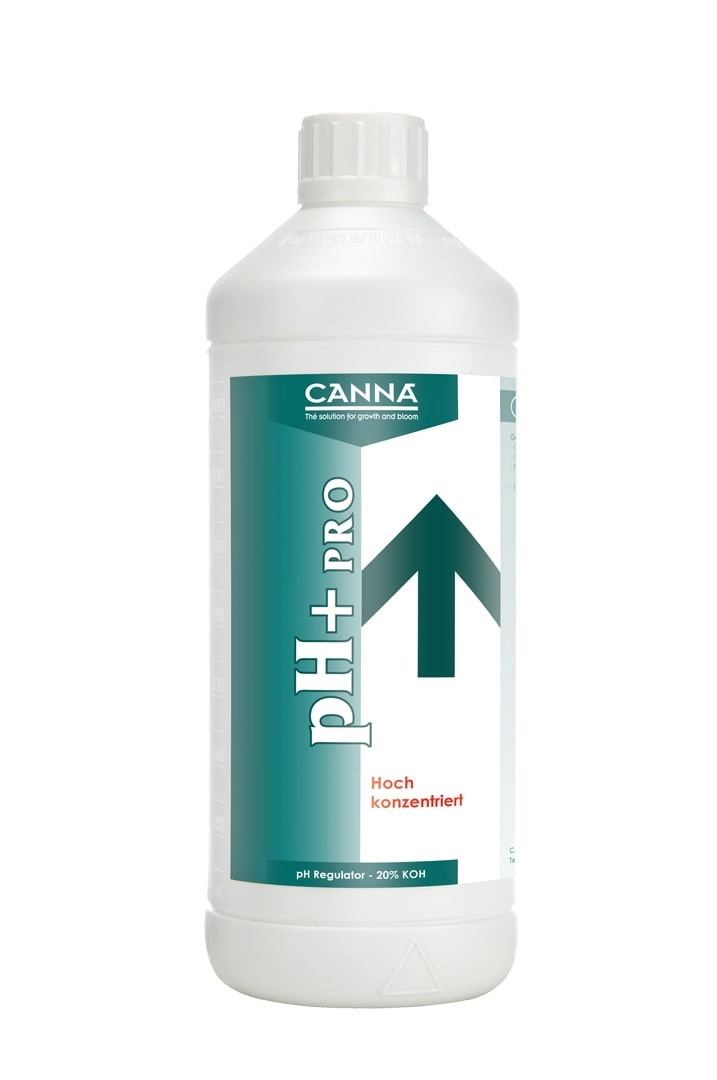
CANNA - pH+ Pro 20% (Hochkonzentriert)
Zur gezielten Anhebung des pH-Werts in großen Tanks oder stark saurem Gießwasser CANNA pH+ Pro ist ein hochkonzentriertes pH-Plus-Mittel , das entwickelt wurde, um den pH-Wert in großen Wassermengen oder bei besonders niedrigem pH schnell und zuverlässig anzuheben. Dank der stark basischen Formel eignet es sich ideal für professionelle Grows , automatische Bewässerungssysteme und den Einsatz in Erde, Coco oder Hydro. Vorteile auf einen Blick ✅ Hebt den pH-Wert kraftvoll & kontrolliert an ✅ Hochkonzentriert – ideal für große Nährlösungsbehälter ✅ Spart Produkt durch starke Wirksamkeit ✅ Geeignet für alle Substrate & Kultursysteme ✅ Perfekt für Profis mit Erfahrung in pH-Steuerung Zusammensetzung & Wirkung Typ: Hochkonzentrierte Lauge zur pH-Erhöhung Wirkstoff: Kaliumhydroxid (KOH), konzentriert Form: Flüssig, stark alkalisch Effekt: pH-Anhebung auf den optimalen Bereich für die Nährstoffaufnahme Kompatibilität: Für Erde, Coco, Hydro & automatisierte Systeme Anwendung & Dosierung Ziel Dosierung Hinweise pH-Anhebung Tropfenweise, ca. 0,5–2 ml/10 L Immer zuletzt nach Düngung zugeben & gut verrühren pH-Zielbereich 5.5–6.2 (Hydro/Coco), 6.0–6.5 (Erde) Schutzkleidung tragen & pH-Wert exakt messen → Wichtig: Nur für erfahrene Anwender geeignet. Nicht mit Säuren oder anderen pH-Produkten mischen! Hinweis: Bitte lagern Sie CANNA - pH+ kühl und trocken, fern von direkter Sonneneinstrahlung. Halten Sie das Produkt außerhalb der Reichweite von Kindern und Haustieren. Für beste Ergebnisse empfehlen wir, das Produkt vor Gebrauch gut zu schütteln Bitte beachten Sie, dass die genaue Dosierung und Anwendungshinweise auf der Produktverpackung zu finden sind. Lesen Sie diese sorgfältig durch und befolgen Sie die Anweisungen für beste Ergebniss Gefahrenhinweise H314 Verursacht schwere Verätzungen der Haut und schwere Augenschäden. Sicherheitshinweise P101 Ist ärztlicher Rat erforderlich, Verpackung oder Kennzeichnungsetikett bereithalten. P102 Darf nicht in die Hände von Kindern gelangen. P260 Nebel/Dampf/Aerosol nicht einatmen. P280 Schutzhandschuhe/Schutzkleidung/Augenschutz tragen. P303 + P361 + P353 BEI BERÜHRUNG MIT DER HAUT (oder dem Haar): Alle kontaminierten Kleidungsstücke sofort ausziehen. Haut mit Wasser abwaschen [oder duschen]. P305 + P351 + P338 BEI KONTAKT MIT DEN AUGEN: Einige Minuten lang behutsam mit Wasser spülen. Eventuell vorhandene Kontaktlinsen nach Möglichkeit entfernen. Weiter spülen. P310 Sofort GIFTINFORMATIONSZENTRUM/Arzt anrufen. Enthält Kaliumhydroxid, Kaliumkarbonat
Brand: WonderGrow
Category: Home & Garden > Lawn & Garden > Gardening > Hydroponics > Nutrients & Supplements > PH Adjusters